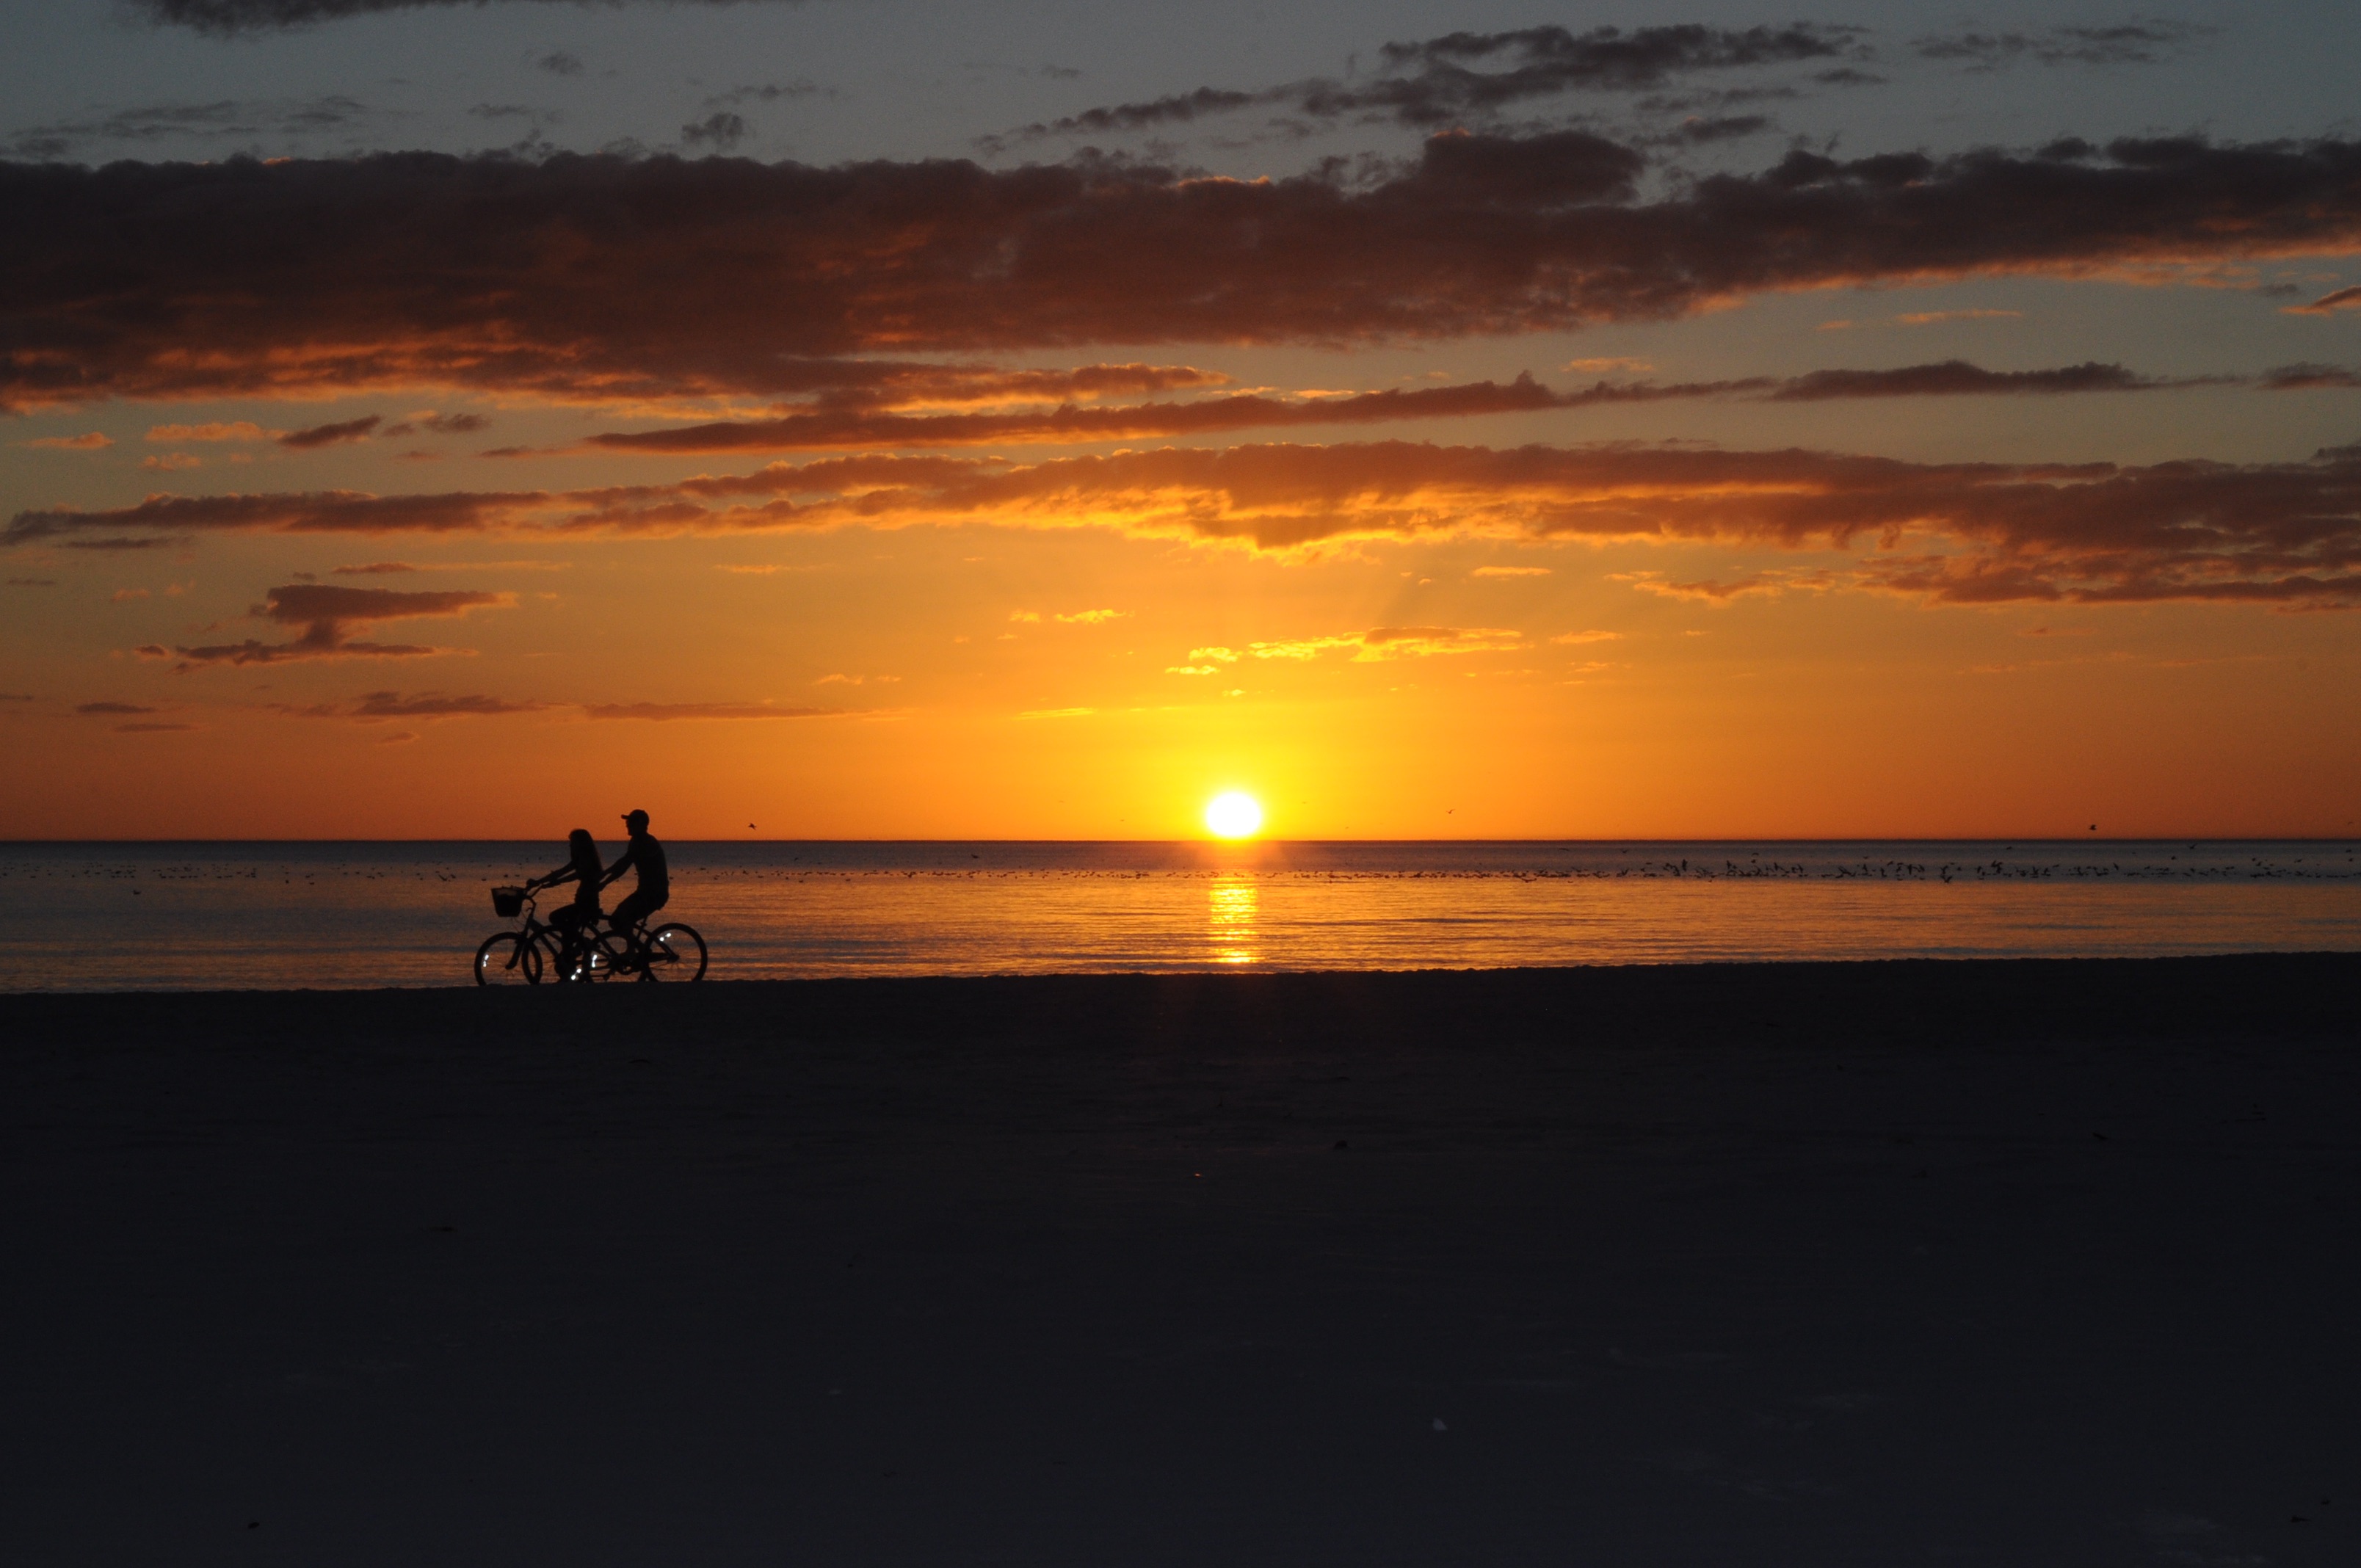
beach, sea, coast, ocean, horizon, sunrise, sunset, morning, shore, wave, dawn, dusk, evening, afterglow, wind wave